Romanshorn railway station

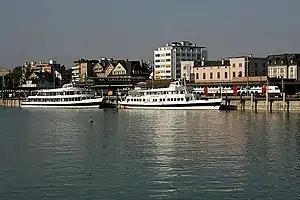
The station viewed from Lake Constance, 2007.

Romanshorn railway station is a railway station that serves the municipality of Romanshorn, in the canton of Thurgau, Switzerland. Opened in 1855, the station is owned and operated by SBB-CFF-FFS. It forms the junction between the Winterthur–Romanshorn railway, the Schaffhausen–Rorschach railway and the Romanshorn–Nesslau Neu St. Johann railway.